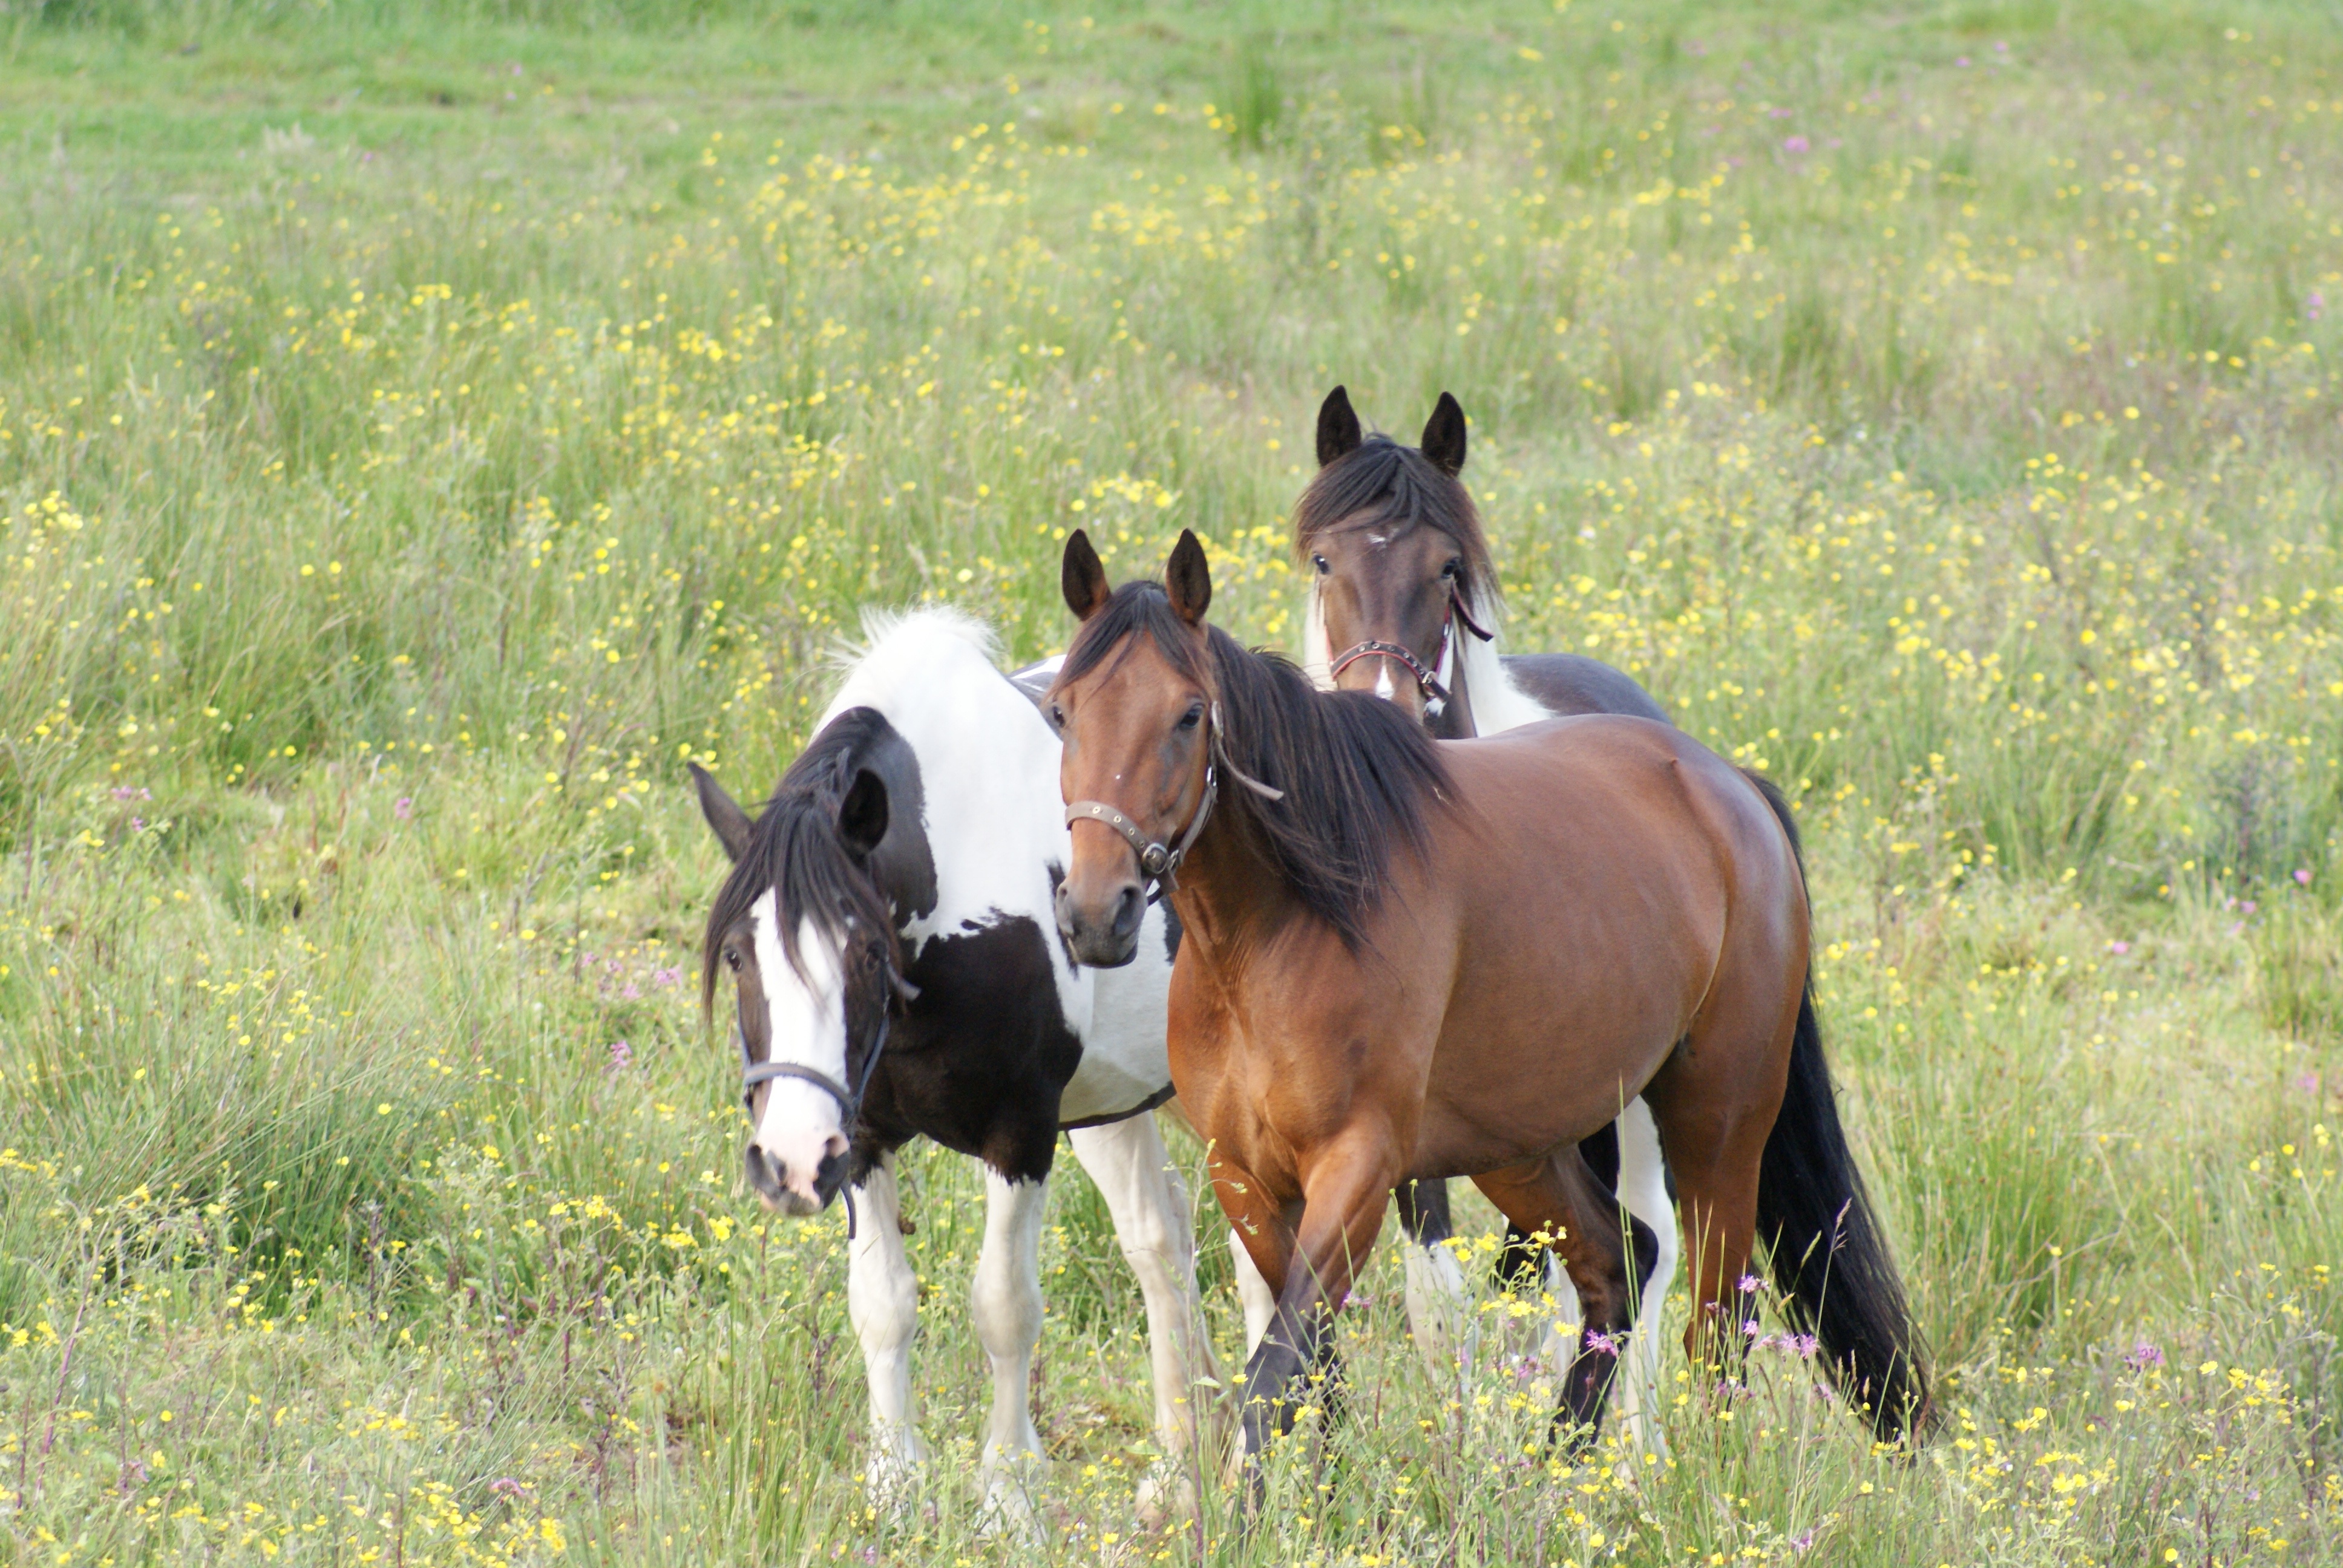
nature, grass, meadow, prairie, animal, herd, pasture, grazing, horse, mammal, stallion, mane, fauna, horses, grassland, vertebrate, mare, foal, colt, pack animal, trail riding, horse like mammal, mustang horse